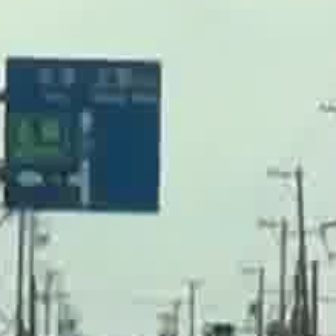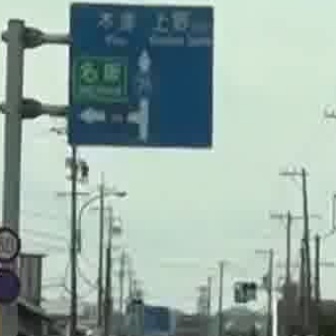
  Please identify the target specified by the bounding box [3,52,157,205] in the first image and locate it in the second image. Return the coordinates in [x_min,y_min,x_max,y_max] format.
Answer: [69,3,209,143]